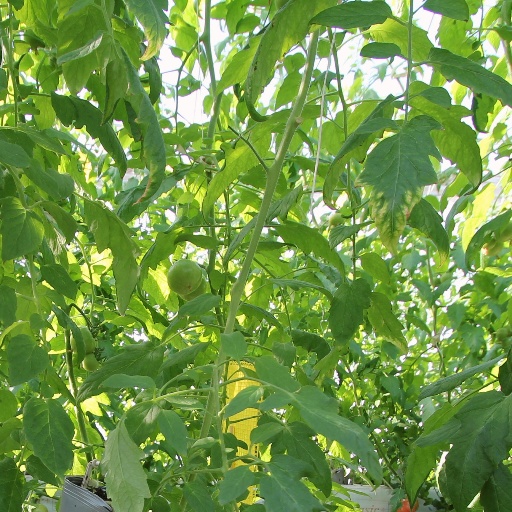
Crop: tomato